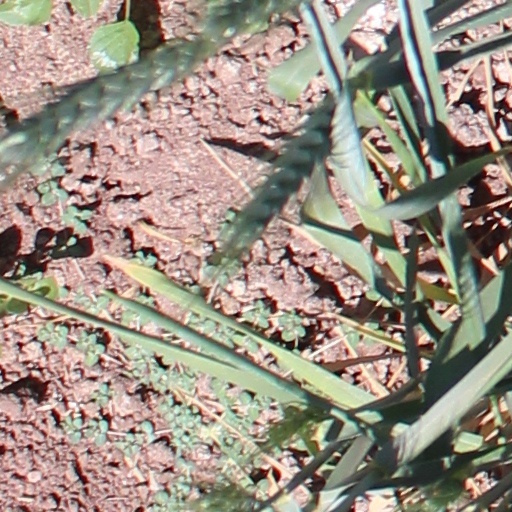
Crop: wheat